Hong Gil-dong (TV series)

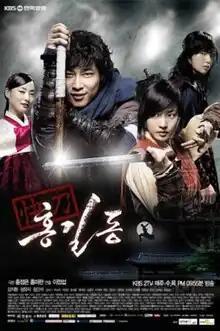
Promotional poster

Hong Gil-dong is a 2008 South Korean television series starring Kang Ji-hwan in the title role, Sung Yu-ri, Jang Keun-suk and Kim Ri-na and is written by the Hong sisters. The drama is loosely based on Hong Gil-dong, a fictional book about a Robin Hood-like character during Korea's Joseon Dynasty, but with modern influences and comedic tones. It aired on KBS2 from January 2 to March 26, 2008 on Wednesdays and Thursdays at 21:55 for 24 episodes.